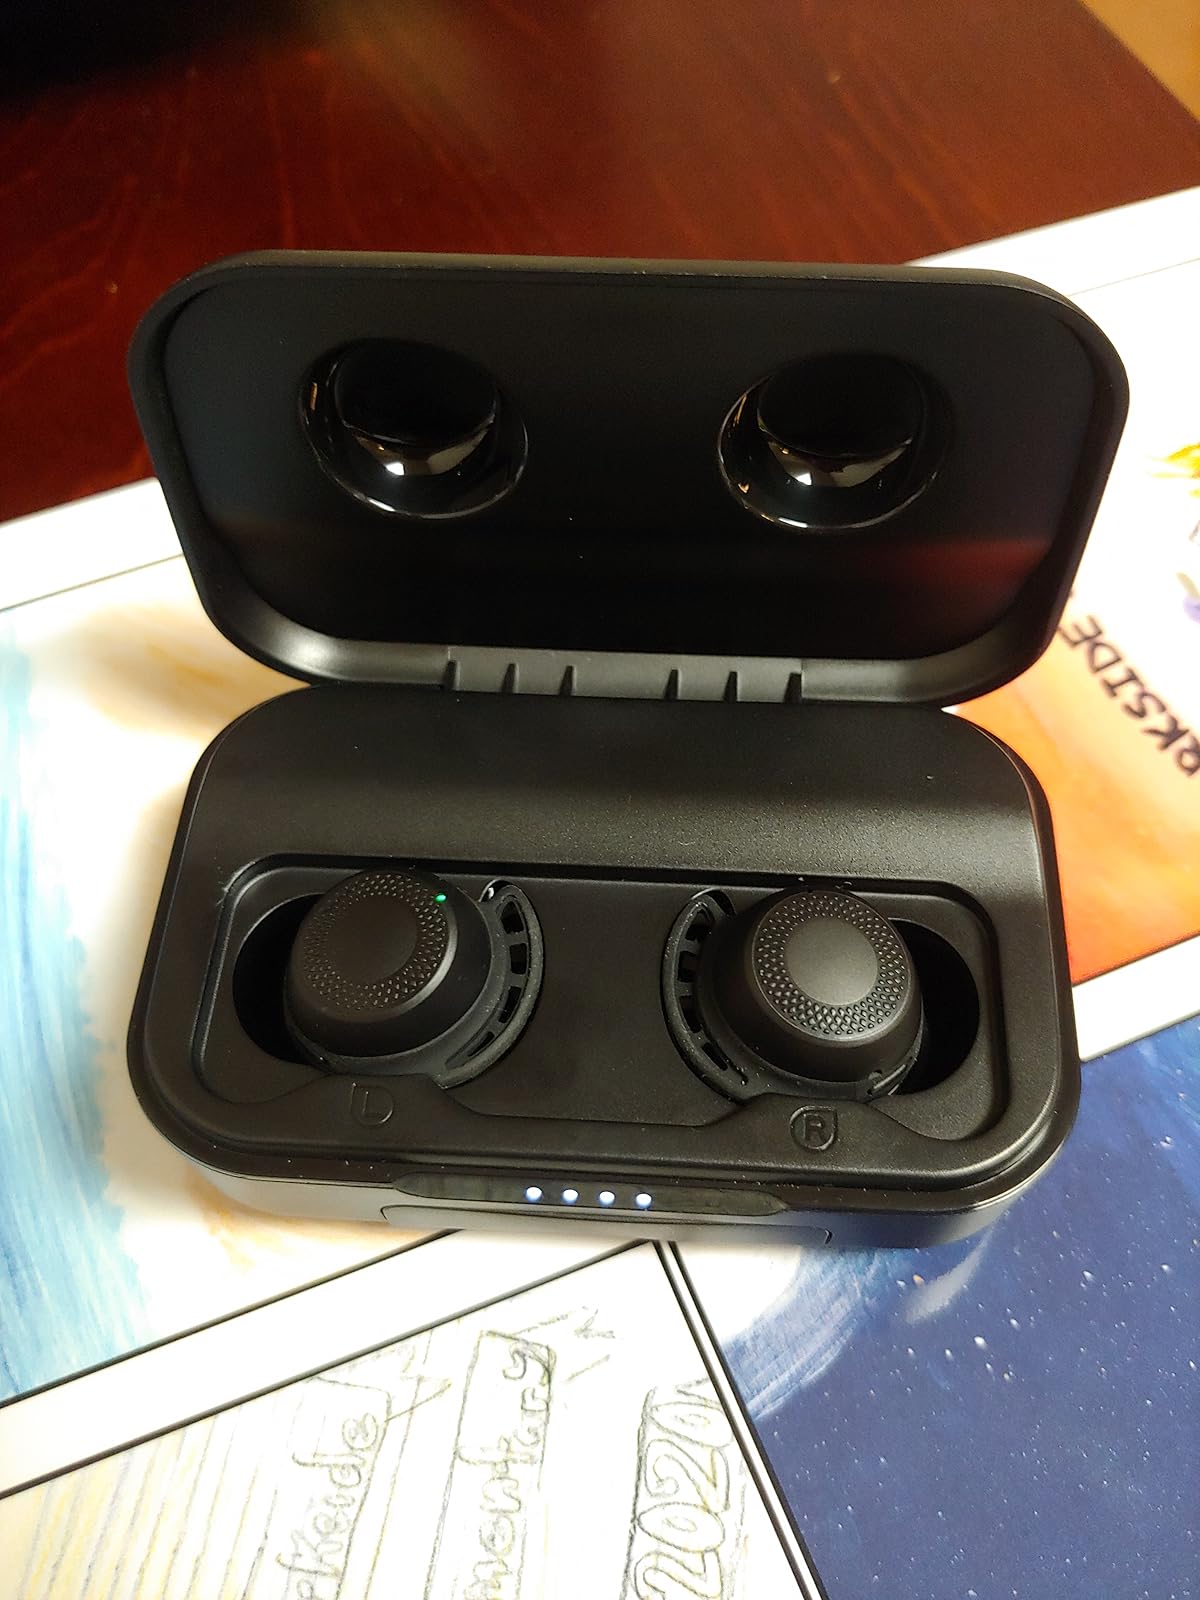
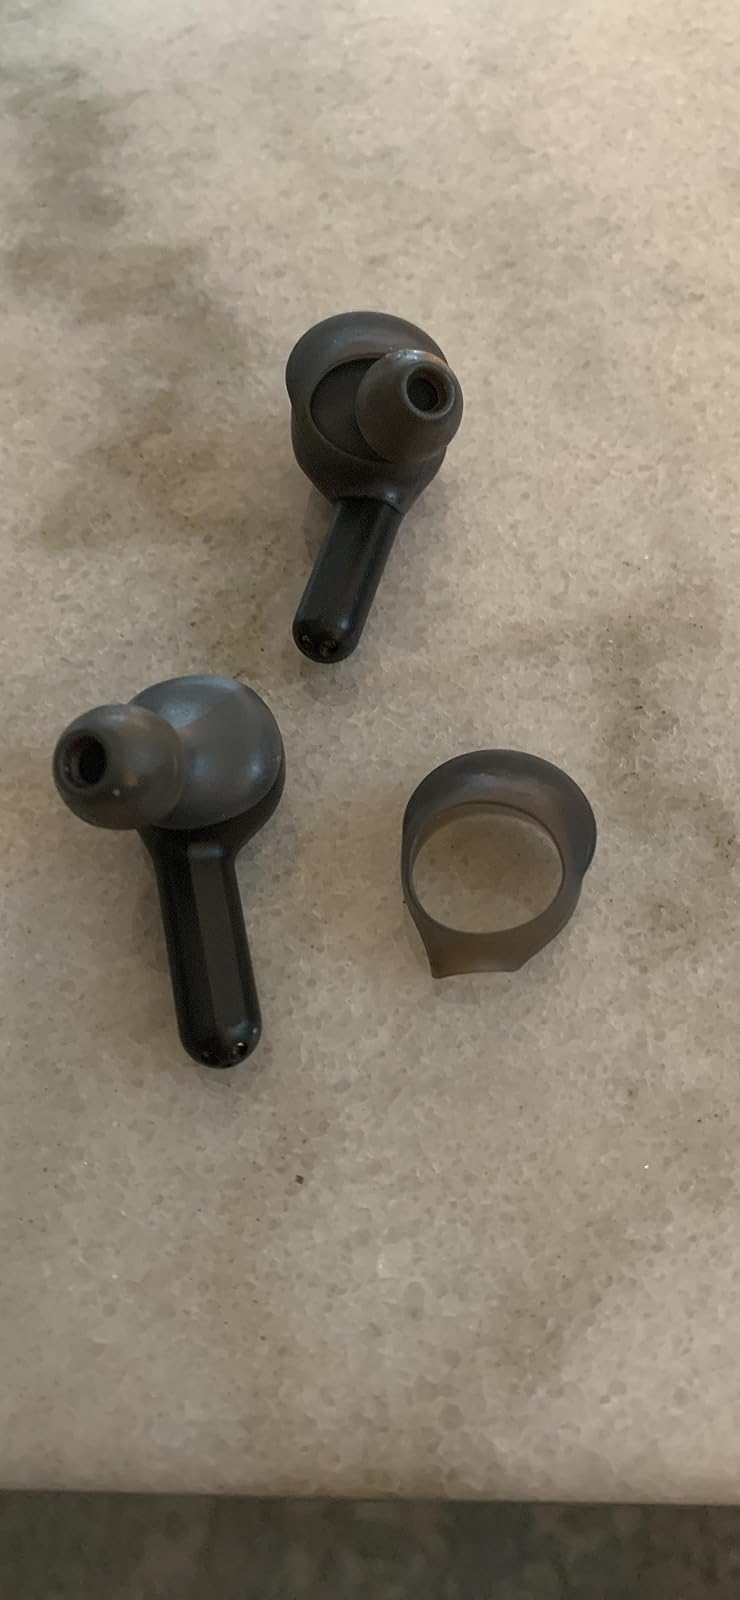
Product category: earbuds
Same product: no